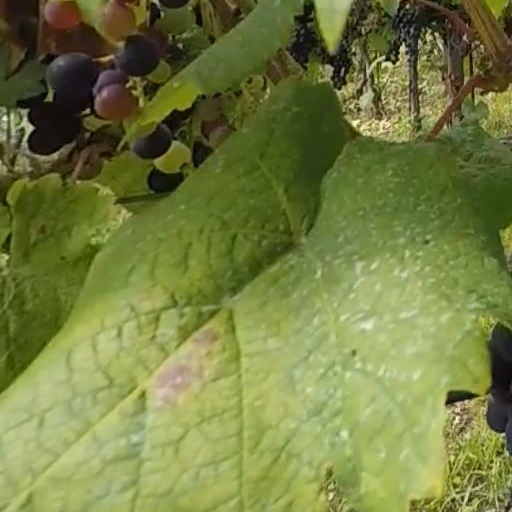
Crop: grape